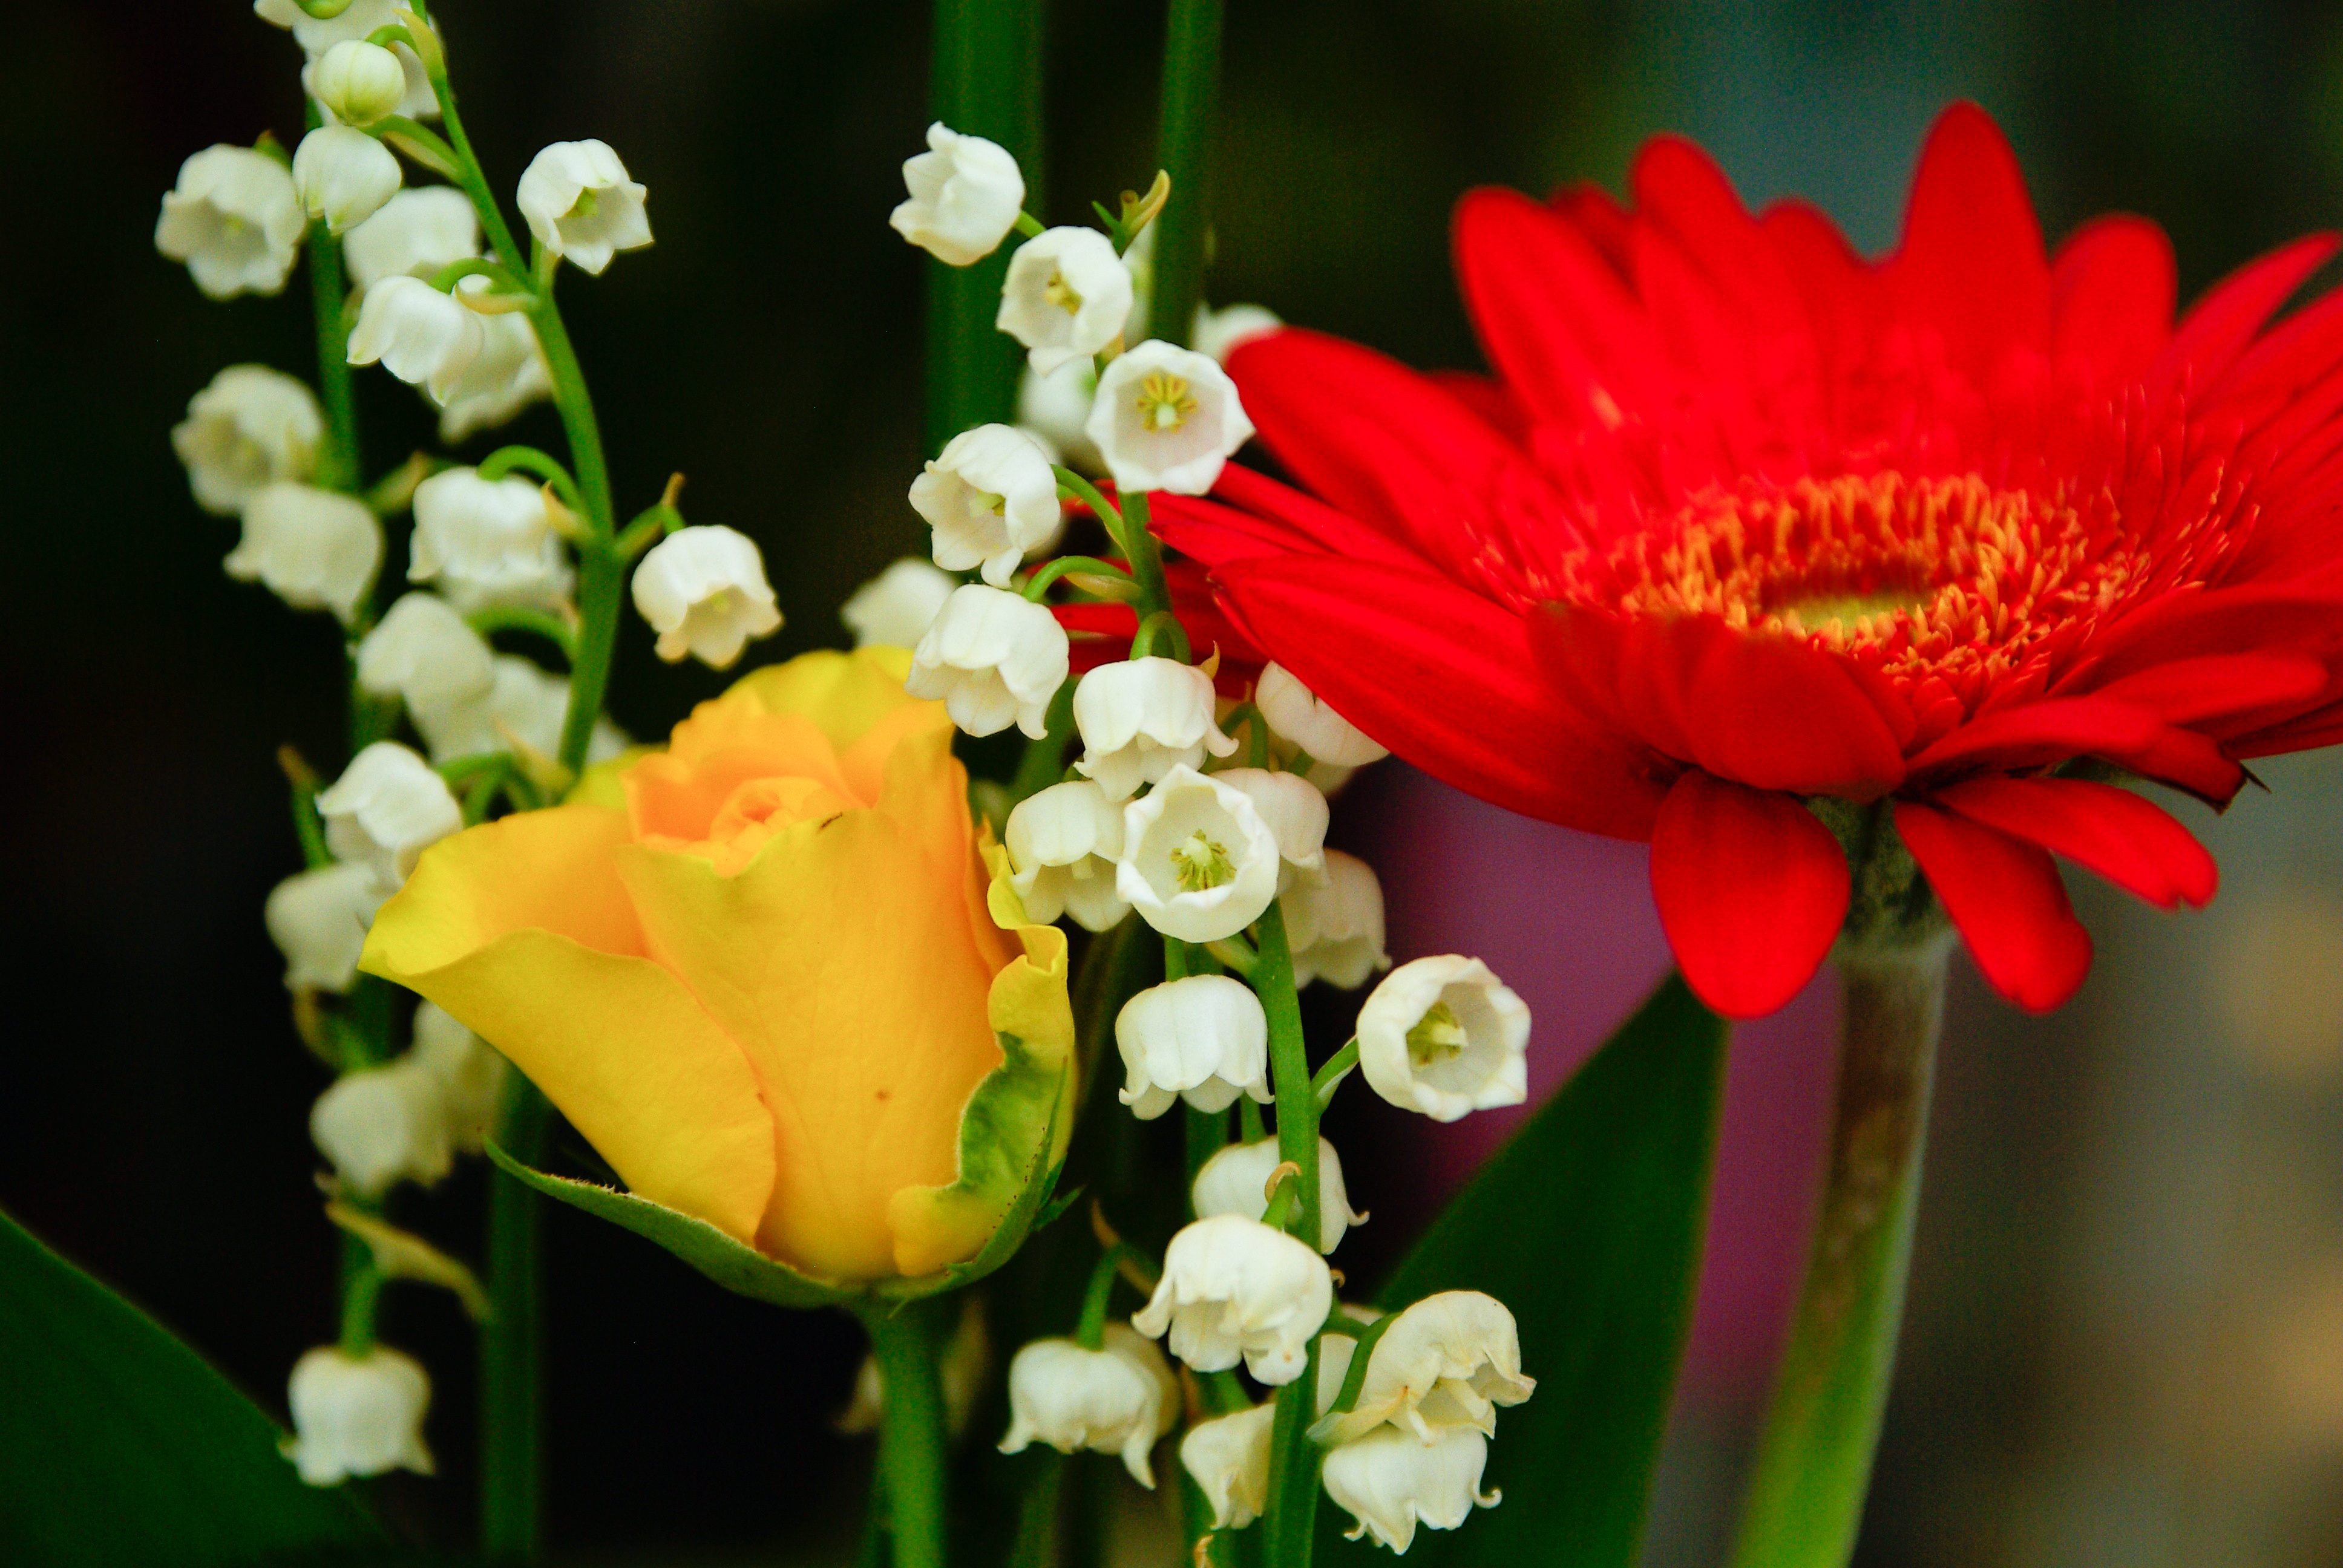
blossom, plant, flower, petal, bouquet, green, botany, yellow, pink, flora, wildflower, flowers, floristry, marguerite, bells, thrush, macro photography, flowering plant, lily of the valley, annual plant, plant stem, land plant